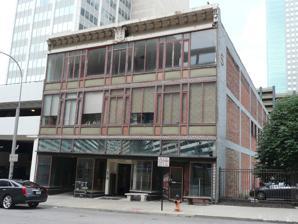
Building: Louis Curtiss Studio Building
Country: United States of America
Year built: 1909
United States historic place Curtiss, Louis, Studio Building U.S. National Register of Historic Places Show map of Missouri Show map of the United States Location 1116–1120 McGee St., Kansas City, Missouri Coordinates 39°5′48″N 94°34′45″W / 39.09667°N 94.57917°W / 39.09667; -94.57917 Area less than one acre Built 1909 Architect Louis Curtiss Architectural style Glass Curtain Wall NRHP reference No. 72000716 Added to NRHP June 19, 1972 The Louis Curtiss Studio Building is a three-story building in Kansas City, Missouri listed on the National Register of Historic Places. The studio was built in 1909.  It was designed by architect Louis Curtiss and served as his studio.  It was listed on the U.S. National Register of Historic Places in 1972. Curtiss died in 1924 at his studio residence in downtown Kansas City, Missouri. References